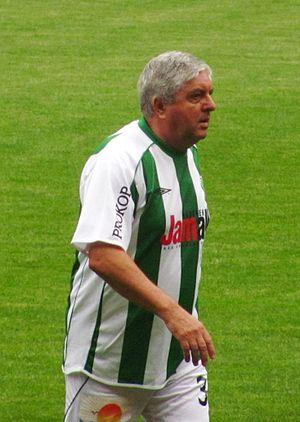
Karol Dobiaš est un footballeur slovaque, ensuite devenu entraîneur.